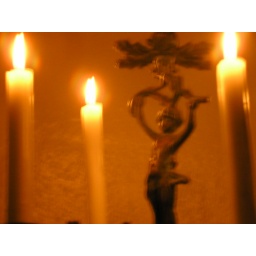
Detail of a candle chandelier a friend gave me from Mexico which hangs above my dining room table